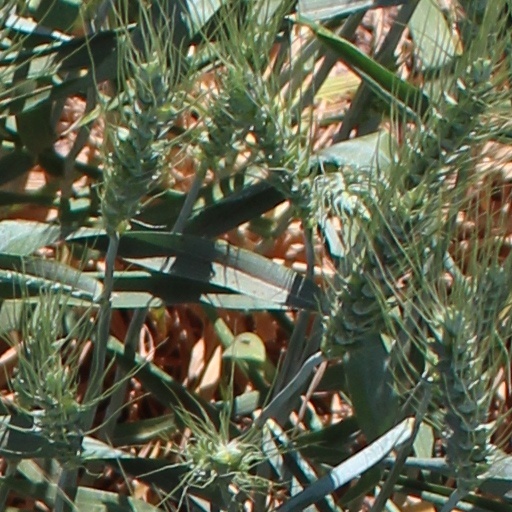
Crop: wheat